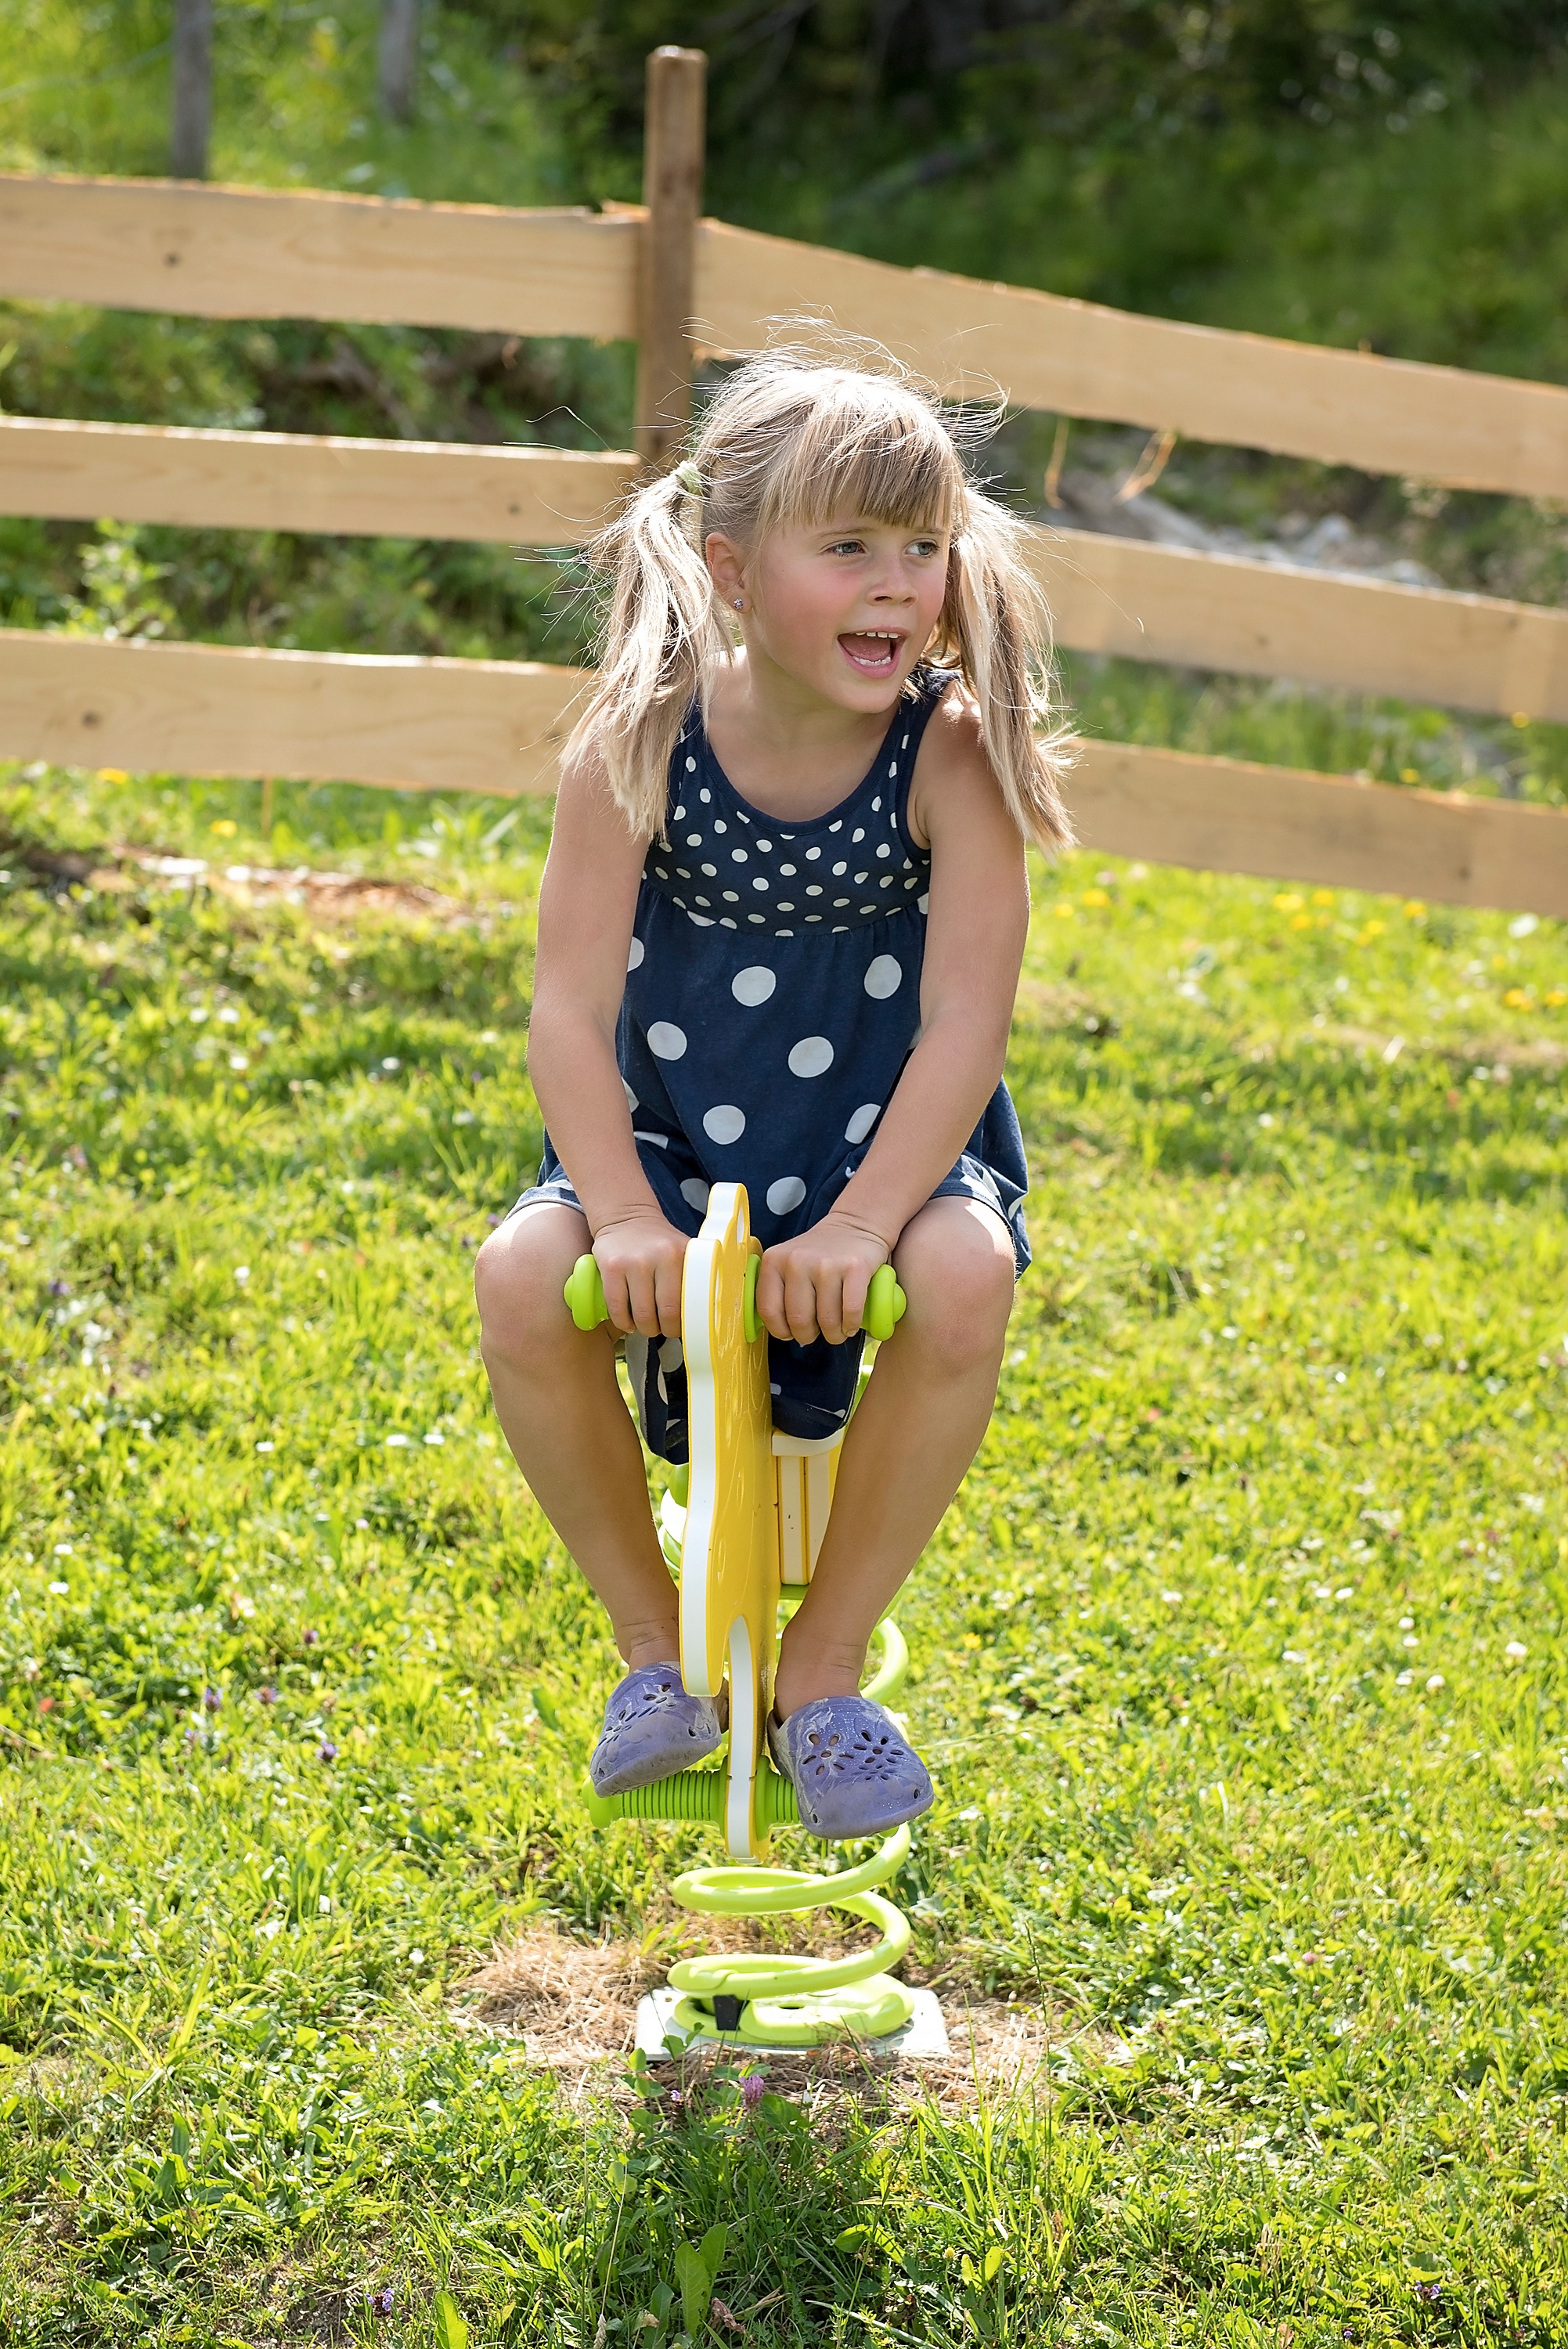
nature, grass, person, girl, lawn, meadow, play, flower, summer, portrait, model, spring, green, child, human, fun, dress, playground, toddler, beauty, blond, out, in motion, photo shoot, see saw, in action, human positions